Defence Medal (United Kingdom)

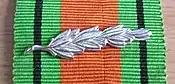
Emblem denoting a King's Commendation for Brave Conduct

The ribbon is 32 millimetres wide, with a 4½ millimetres wide green band, a 1 millimetre wide black band and a 4½ millimetres wide green band, repeated and separated by a 12 millimetres wide orange band. The flame-coloured orange centre band and the green bands symbolise enemy attacks on Britain's green and pleasant land while the narrow black bands represent the black-outs against air attacks.